Single malt whisky

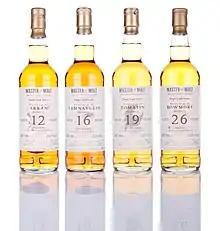
A collection of various single malt Scotch whiskies of different ages from different distilleries. These bottles were packaged by an independent bottler, a third-party company that purchases bulk whisky for resale.

To be called a single malt whisky in Scotland, a bottle may only contain whisky distilled from malted barley and produced at a single distillery, distilled entirely in pot stills. The regulations of other countries may allow malted rye.